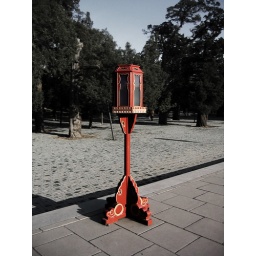
Old street lamp at the Temple of Heaven in Beijing, China. Spring 2004.